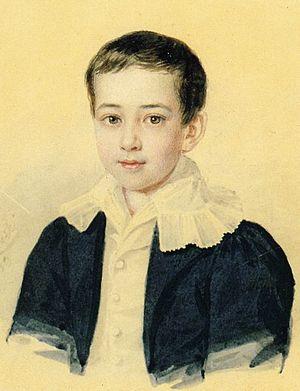
Le comte Alexeï Sergueïevitch Ouvarov, né le 28 février 1825 à Saint-Pétersbourg et décédé le 29 décembre 1884 à Saint-Pétersbourg, est un archéologue russe, membre honoraire de l'Académie impériale des sciences de Saint-Pétersbourg, qui fut à l'origine des congrès archéologiques et l'un des fondateurs de la Société archéologique de Moscou et du Musée historique de Moscou.
Le comte Sergueï Semionovitch Ouvarov, né le 25 août 1786 à Moscou, mort le 4 septembre 1855 à Moscou, est un diplomate et homme politique russe qui fut ministre de l'Instruction publique de 1833 à 1849, président de l'Académie impériale des sciences de Saint-Pétersbourg et membre du Conseil d'État.